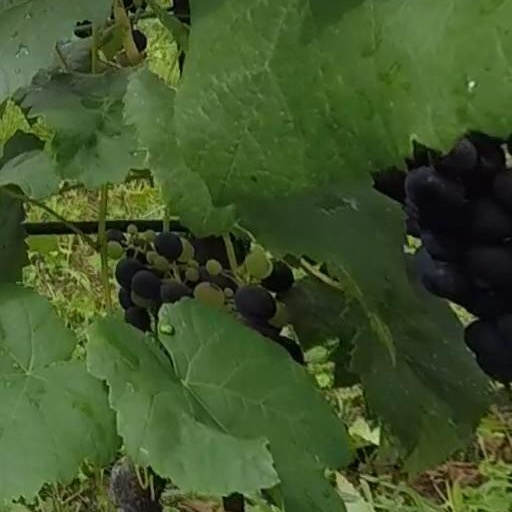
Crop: grape